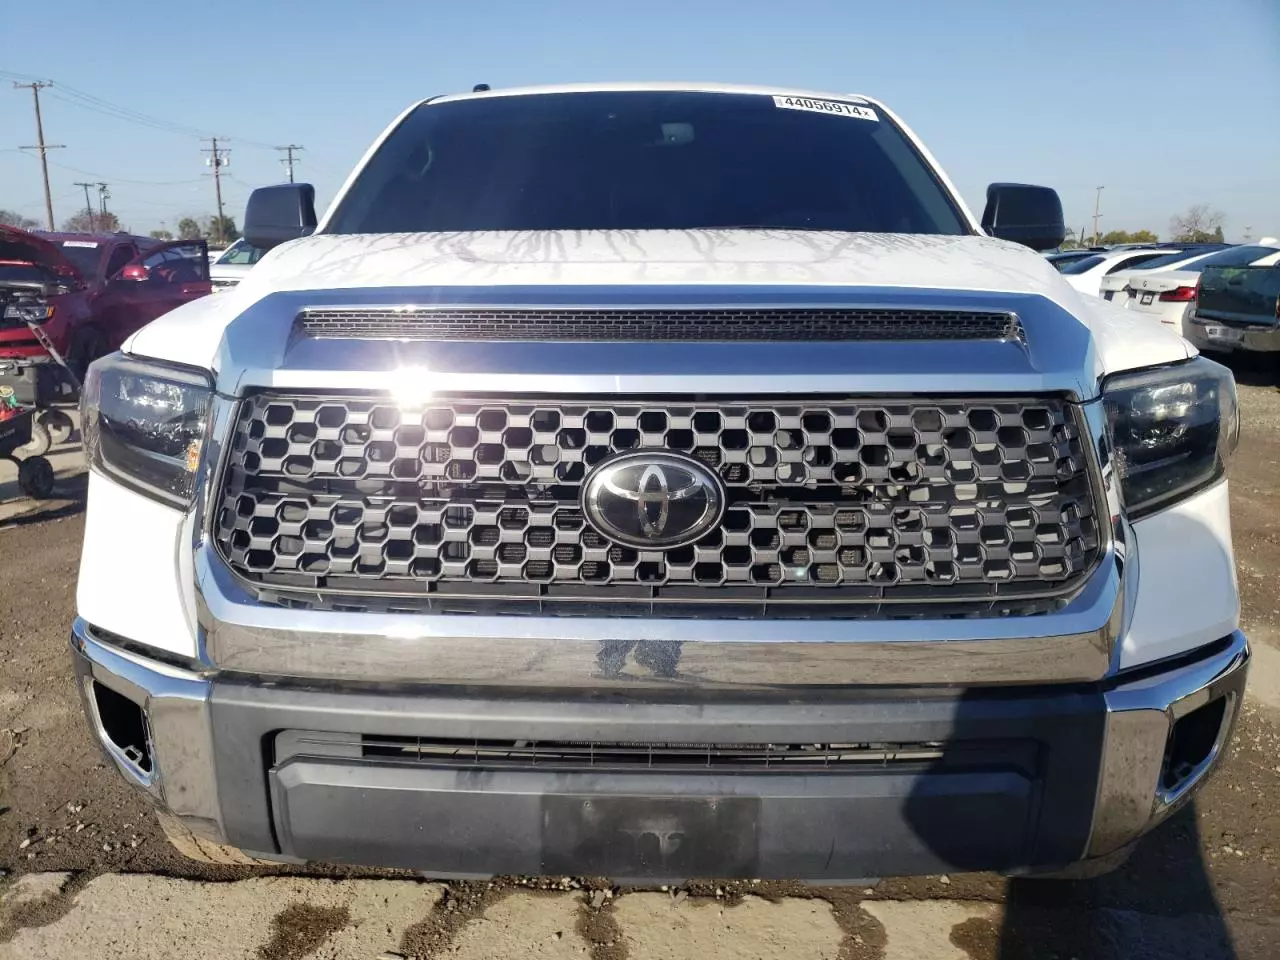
Aucun dommage détecté.
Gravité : aucun